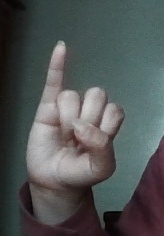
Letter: meem